George Owen Squier

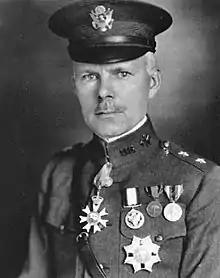
Major General George Owen Squier

George Owen Squier (March 21, 1865 – March 24, 1934) was an American general, scientist, and inventor best known for inventing and popularizing what today is called Muzak.